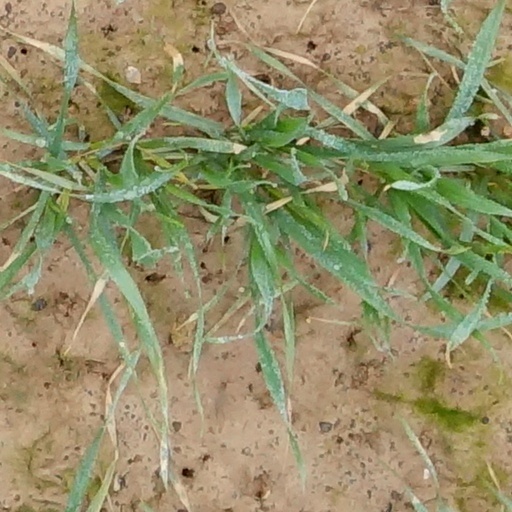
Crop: wheat